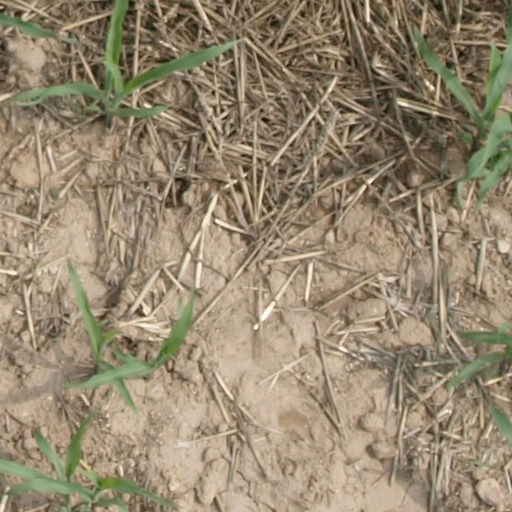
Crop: maize; corn